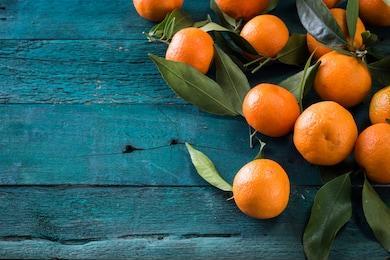
Label: mandarine